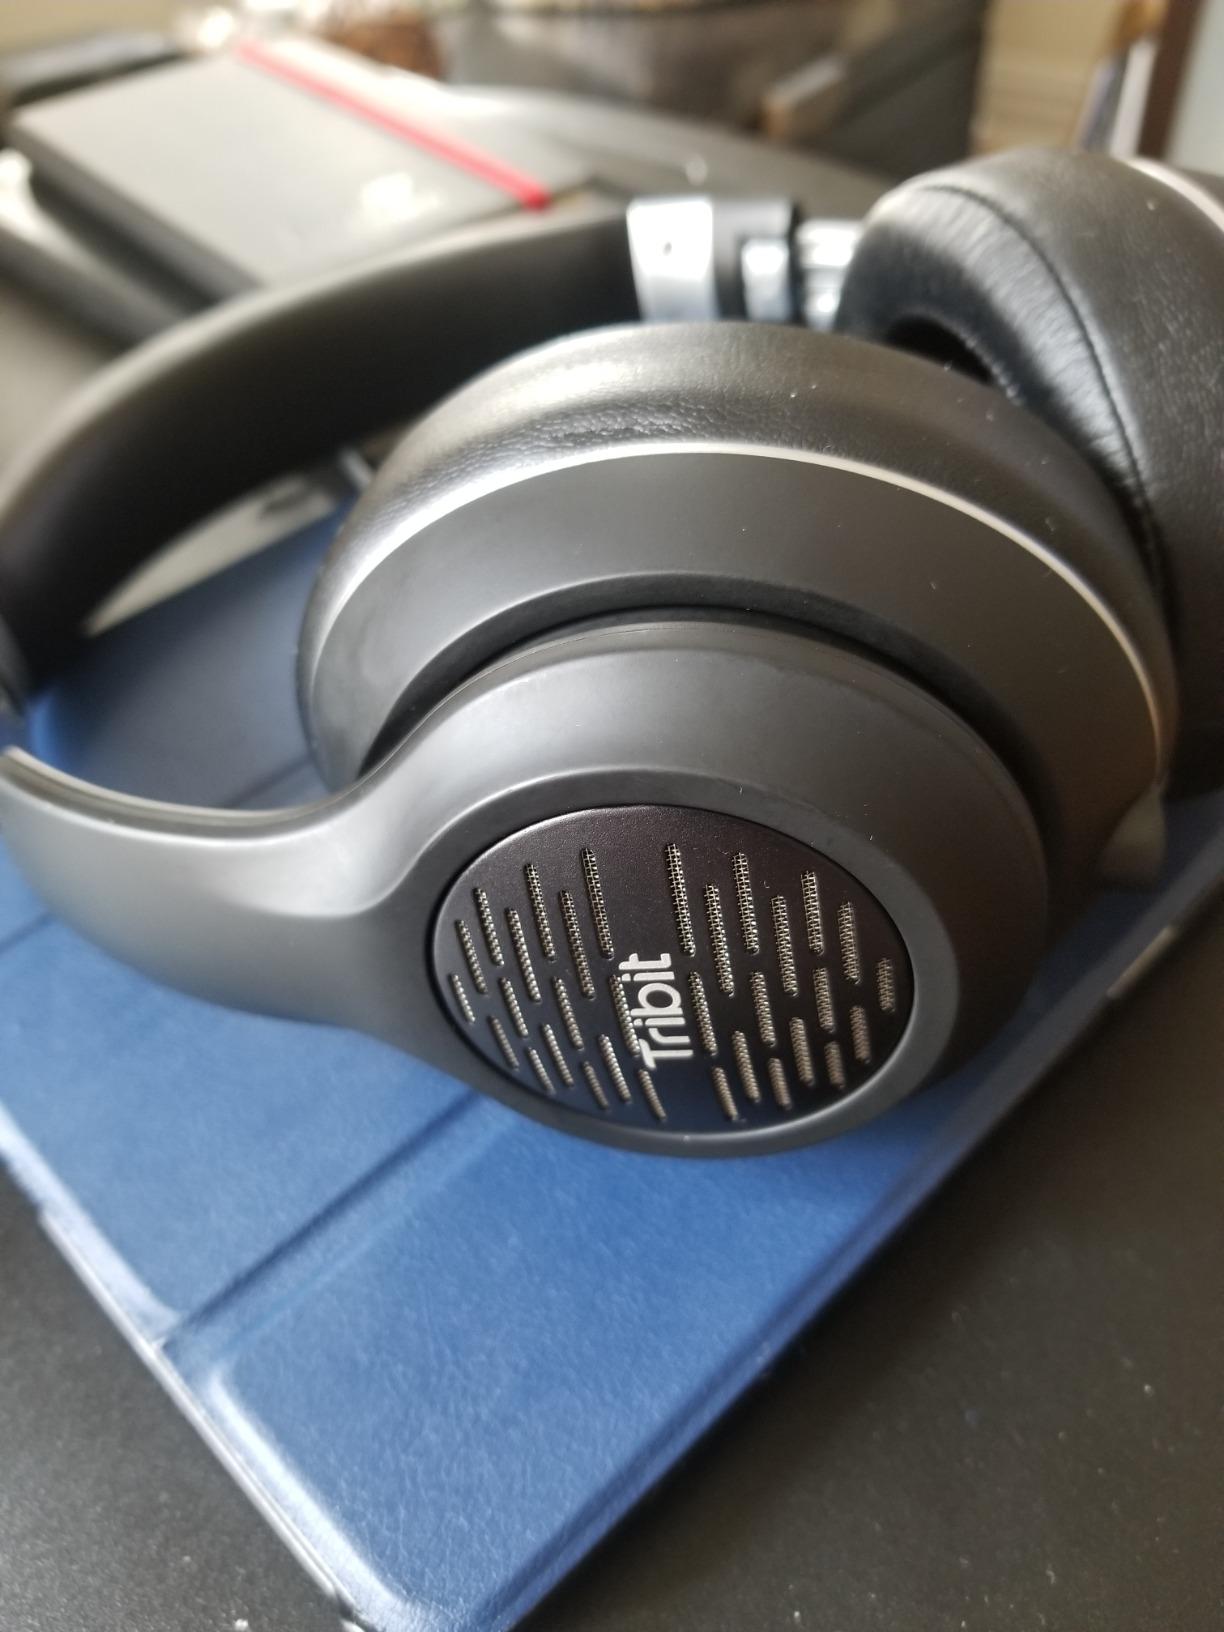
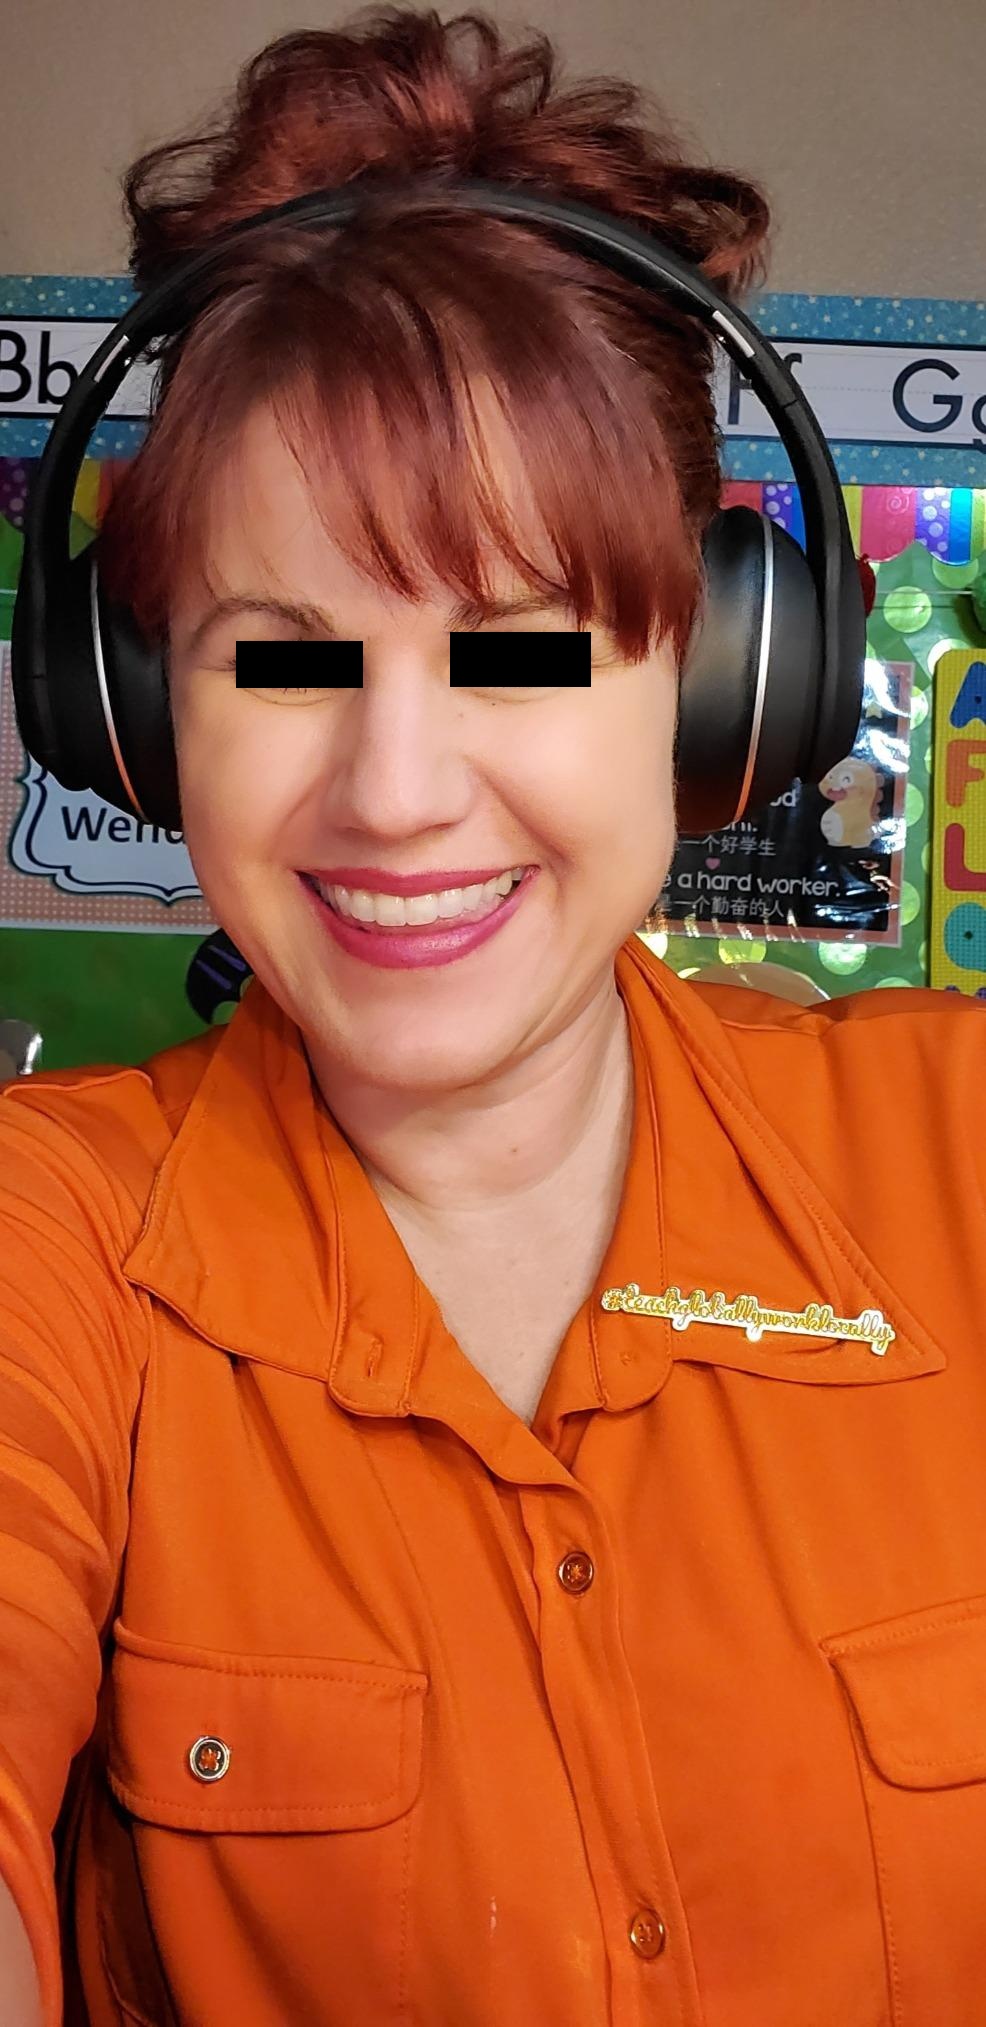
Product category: headphones
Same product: yes